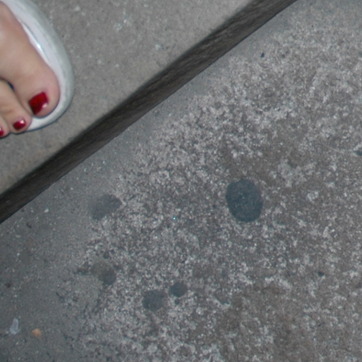
Material: stone